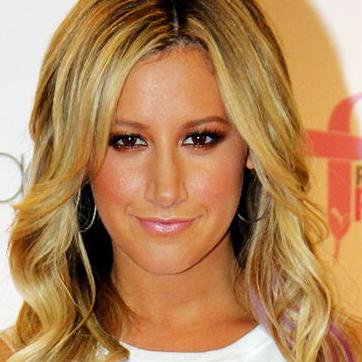
Age: 26